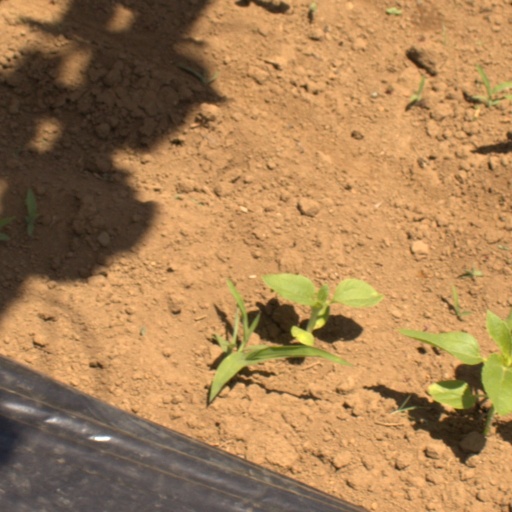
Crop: Jerusalem artichoke